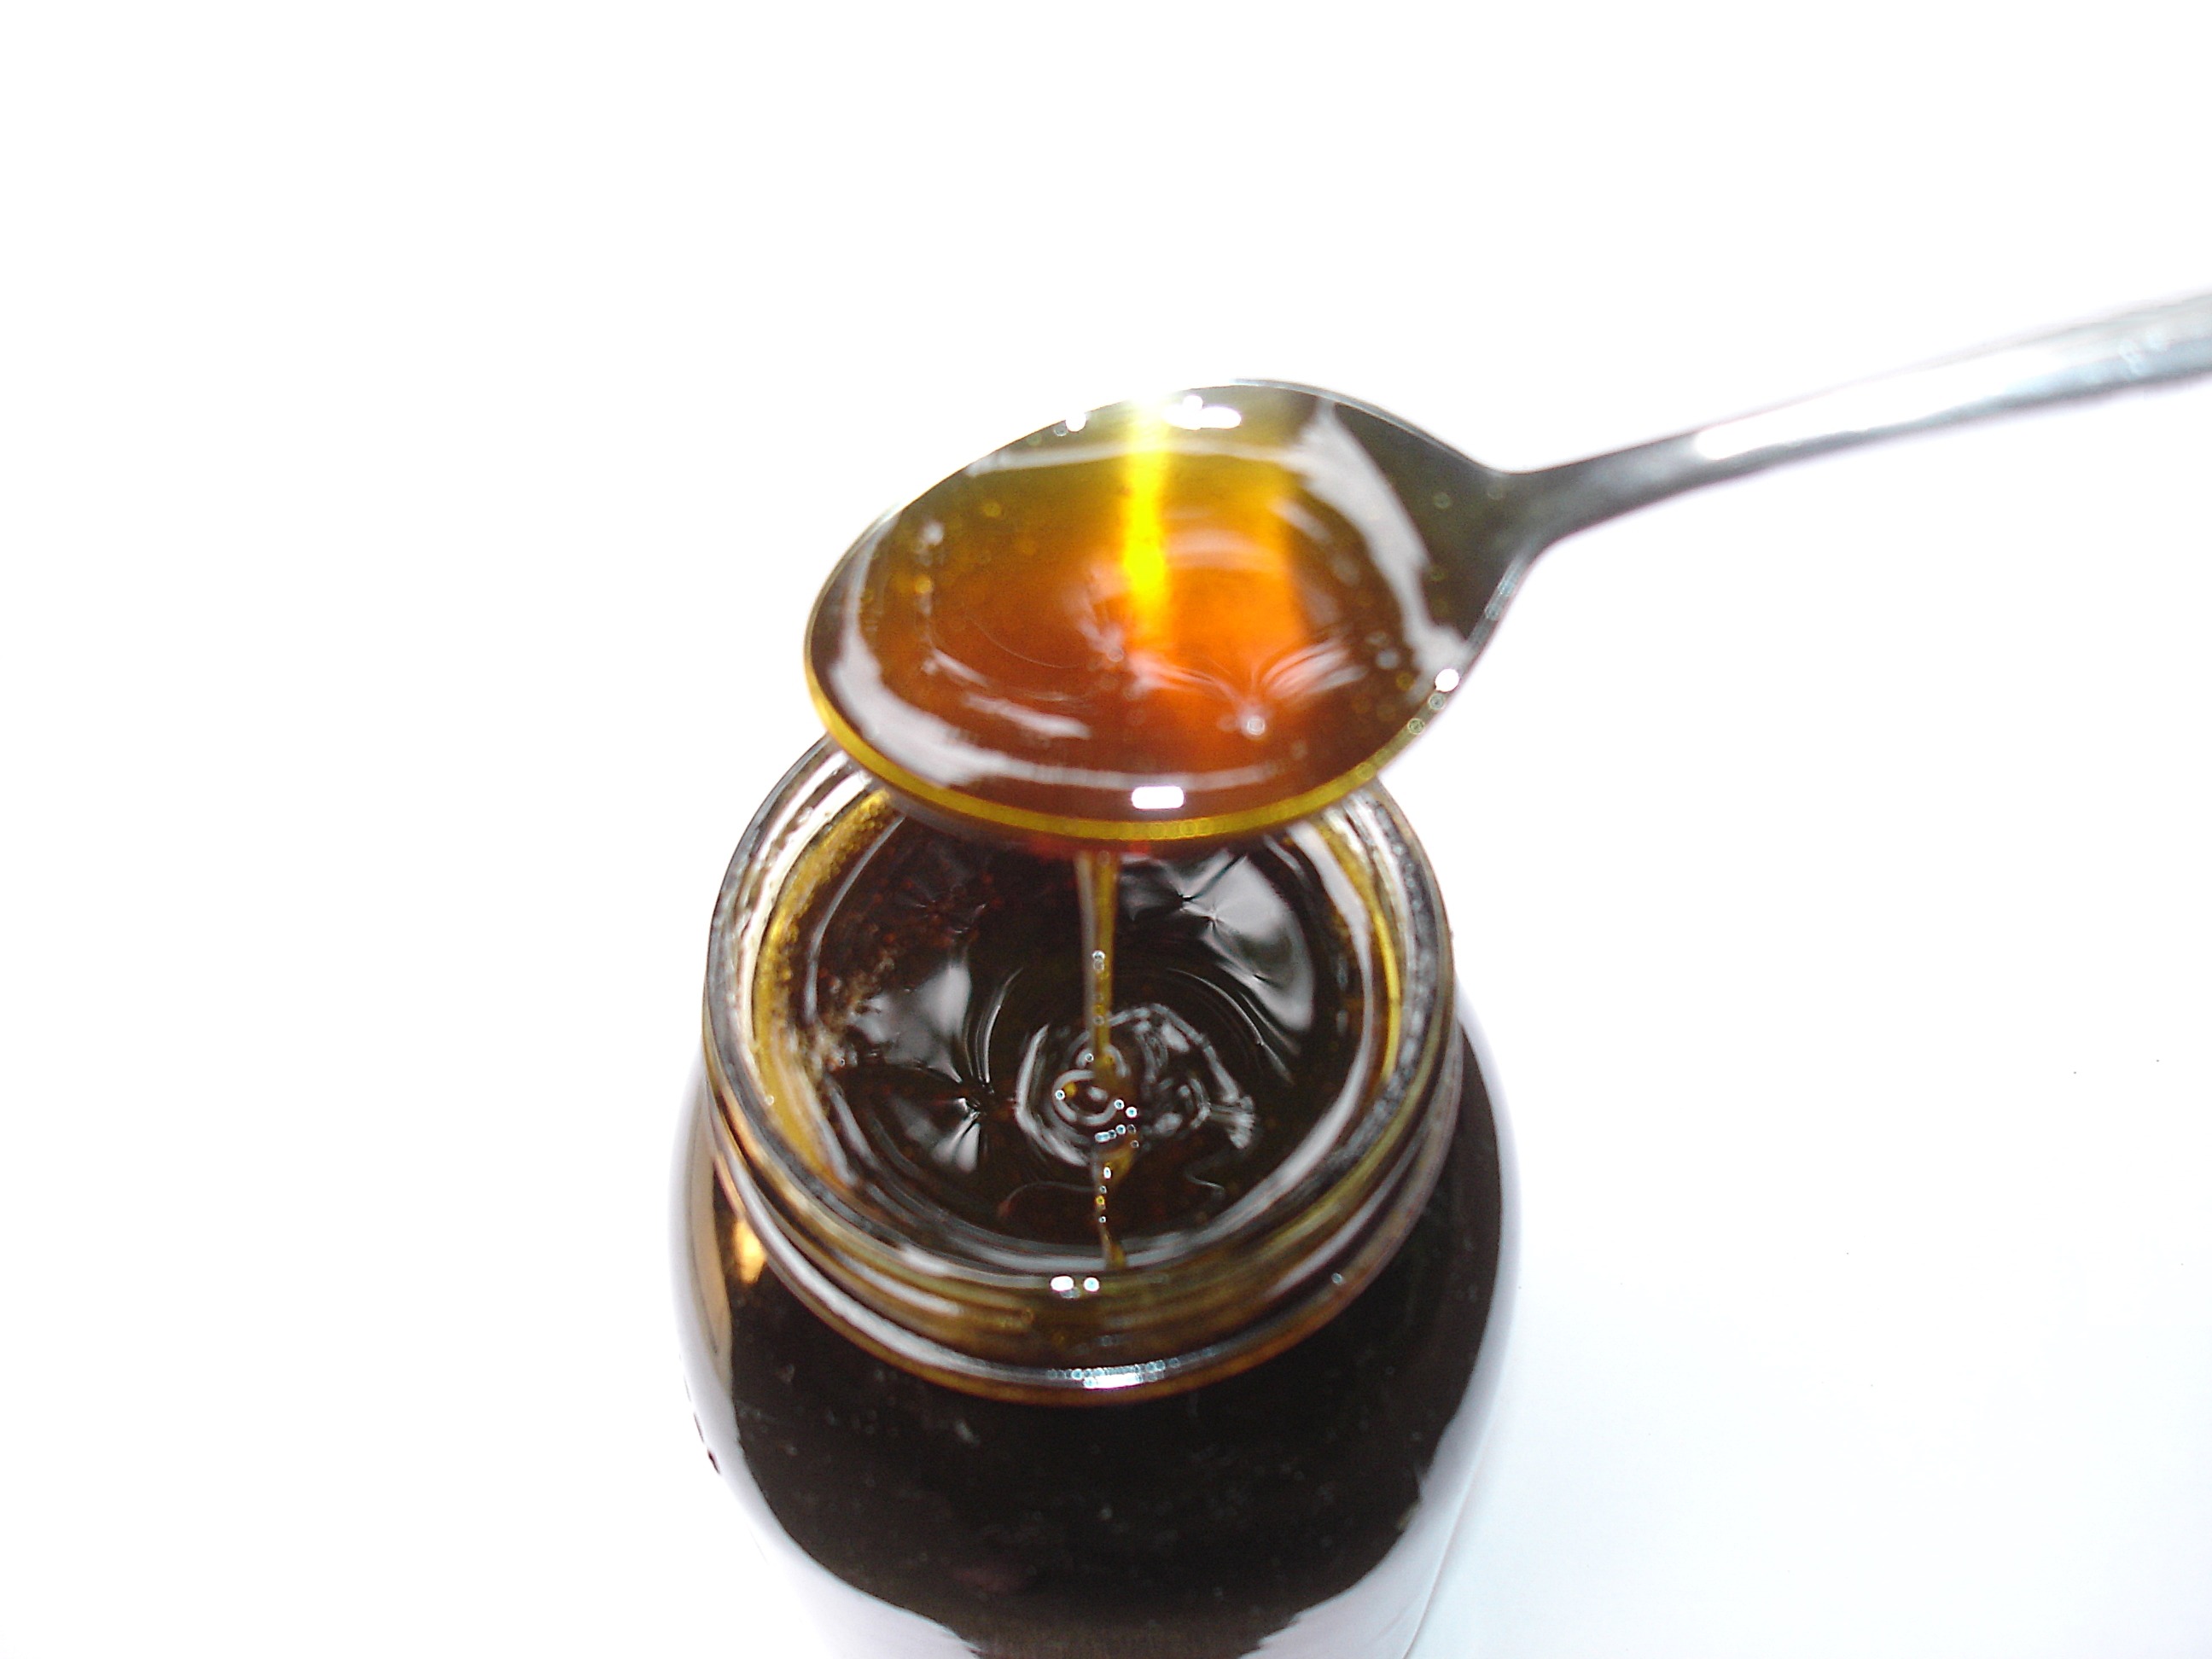
sweet, honey, jar, food, flow, flowing, produce, spoon, liqueur, distilled beverage